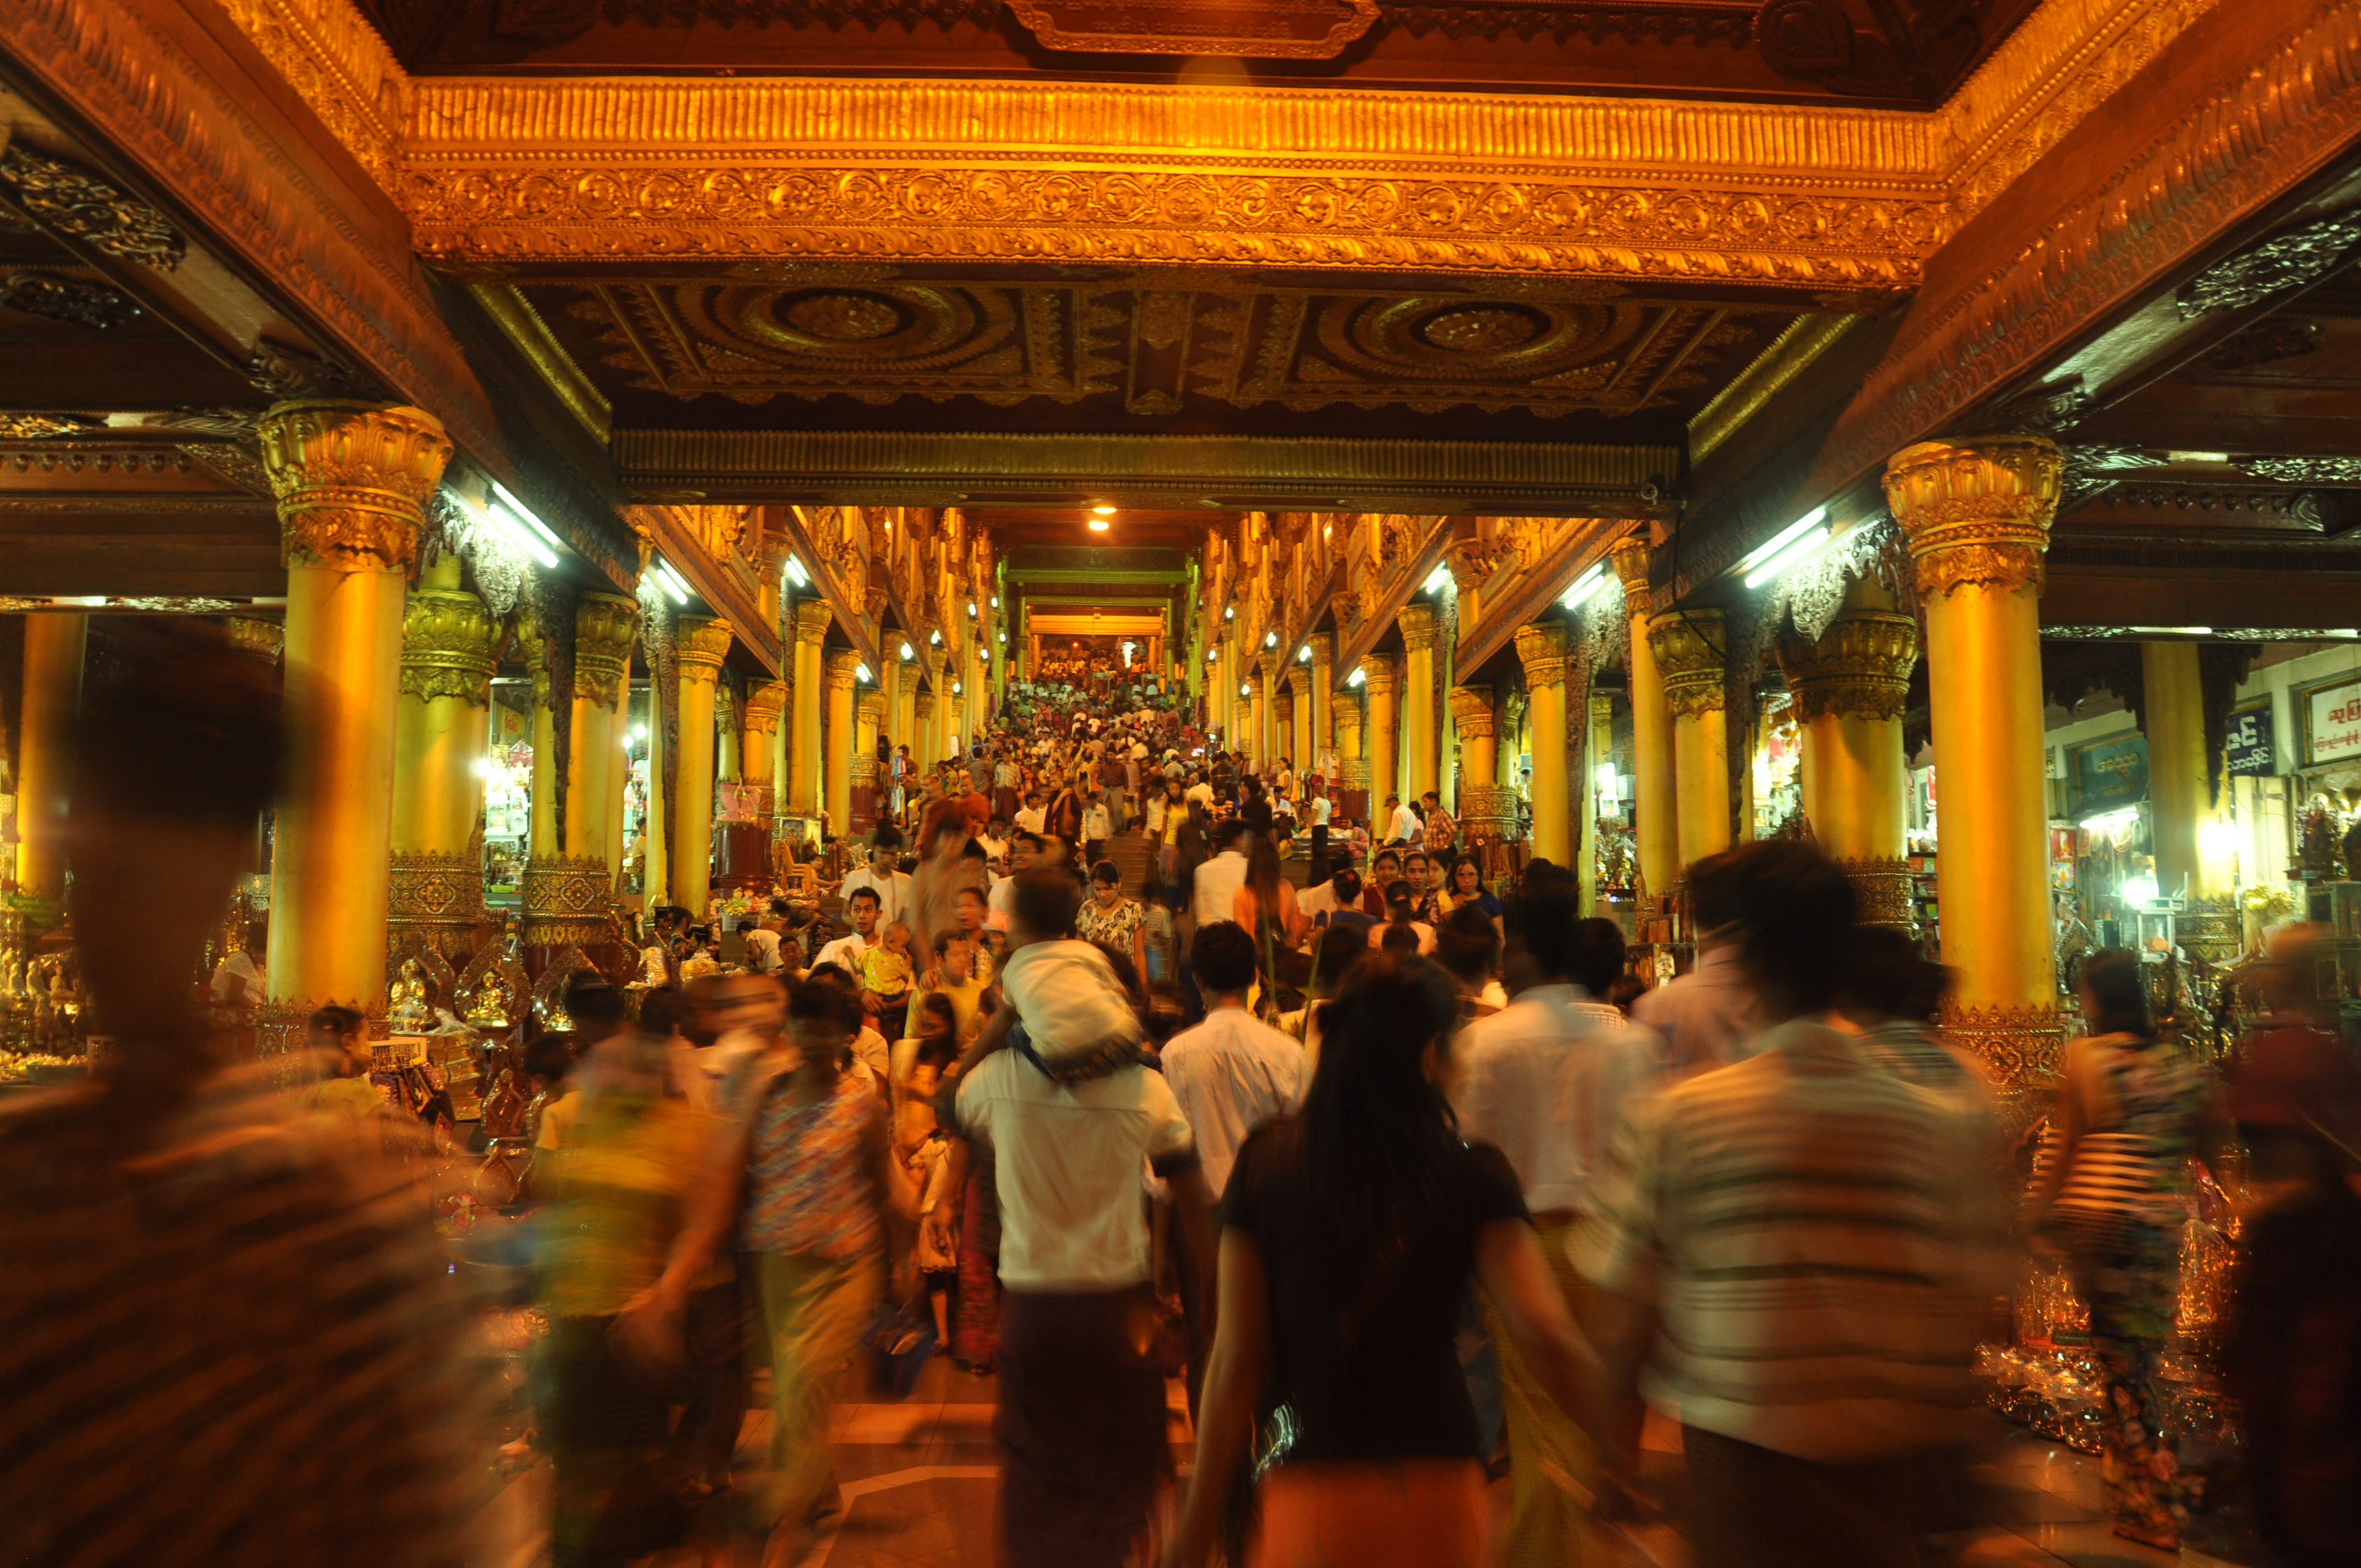
night, crowd, evening, meal, buddhist, buddhism, bazaar, myanmar, yangon, burma, light festival, festival goers